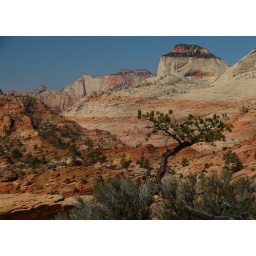
A lone pine tree struggles to grow in the slickrock country of eastern Zion National Park, Utah.